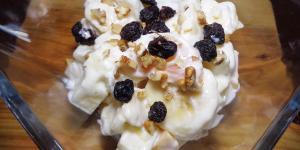
ensalada de frutas con crema y nuez